Science in popular culture

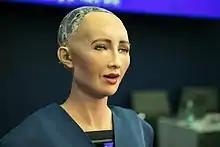
Sophia, by Hanson Robotics

Science in popular culture is the treatment and use of scientific terms and issues in popular media such as cinema, music, television, and novels. Science fiction (SciFi), in particular, is a branch of literature that uses scientific ideas as a basis.In the creation of these works, scientific knowledge and theories are occasionally manipulated or distorted to align with the narrative content.